Vicki Golden

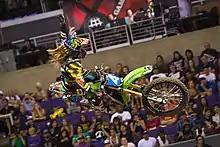
Golden at the X Games XVII (2011)

Vicki Golden (born July 28, 1992 in San Diego, California) is an American professional Freestyle Motocross rider and the first female team member of Metal mulisha, Since beginning her career in 2000 Golden has won three consecutive gold medals in Women's Moto X Racing at the X Games. She is also the first woman to compete in a freestyle Moto X competition, earning the bronze medal in the best whip category. She currently rides a Suzuki 450/250 motocross bike.